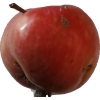
Label: Apple 10